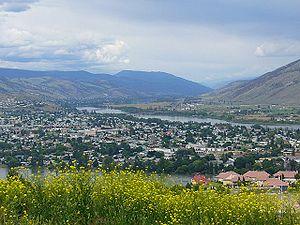
Kamloops est une cité canadienne de la Colombie-Britannique située à 350 kilomètres au nord-est de Vancouver dans la Vallée du Thompson.